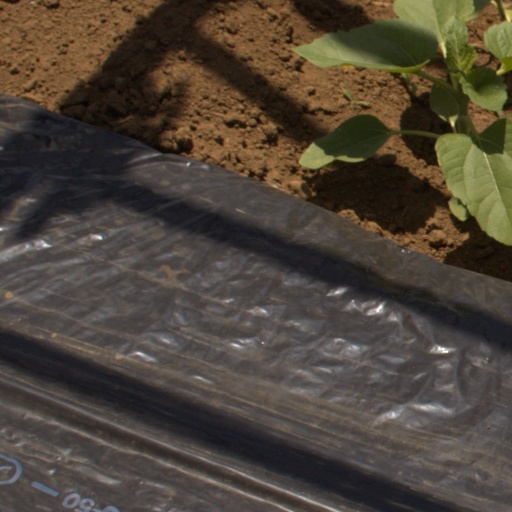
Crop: Jerusalem artichoke